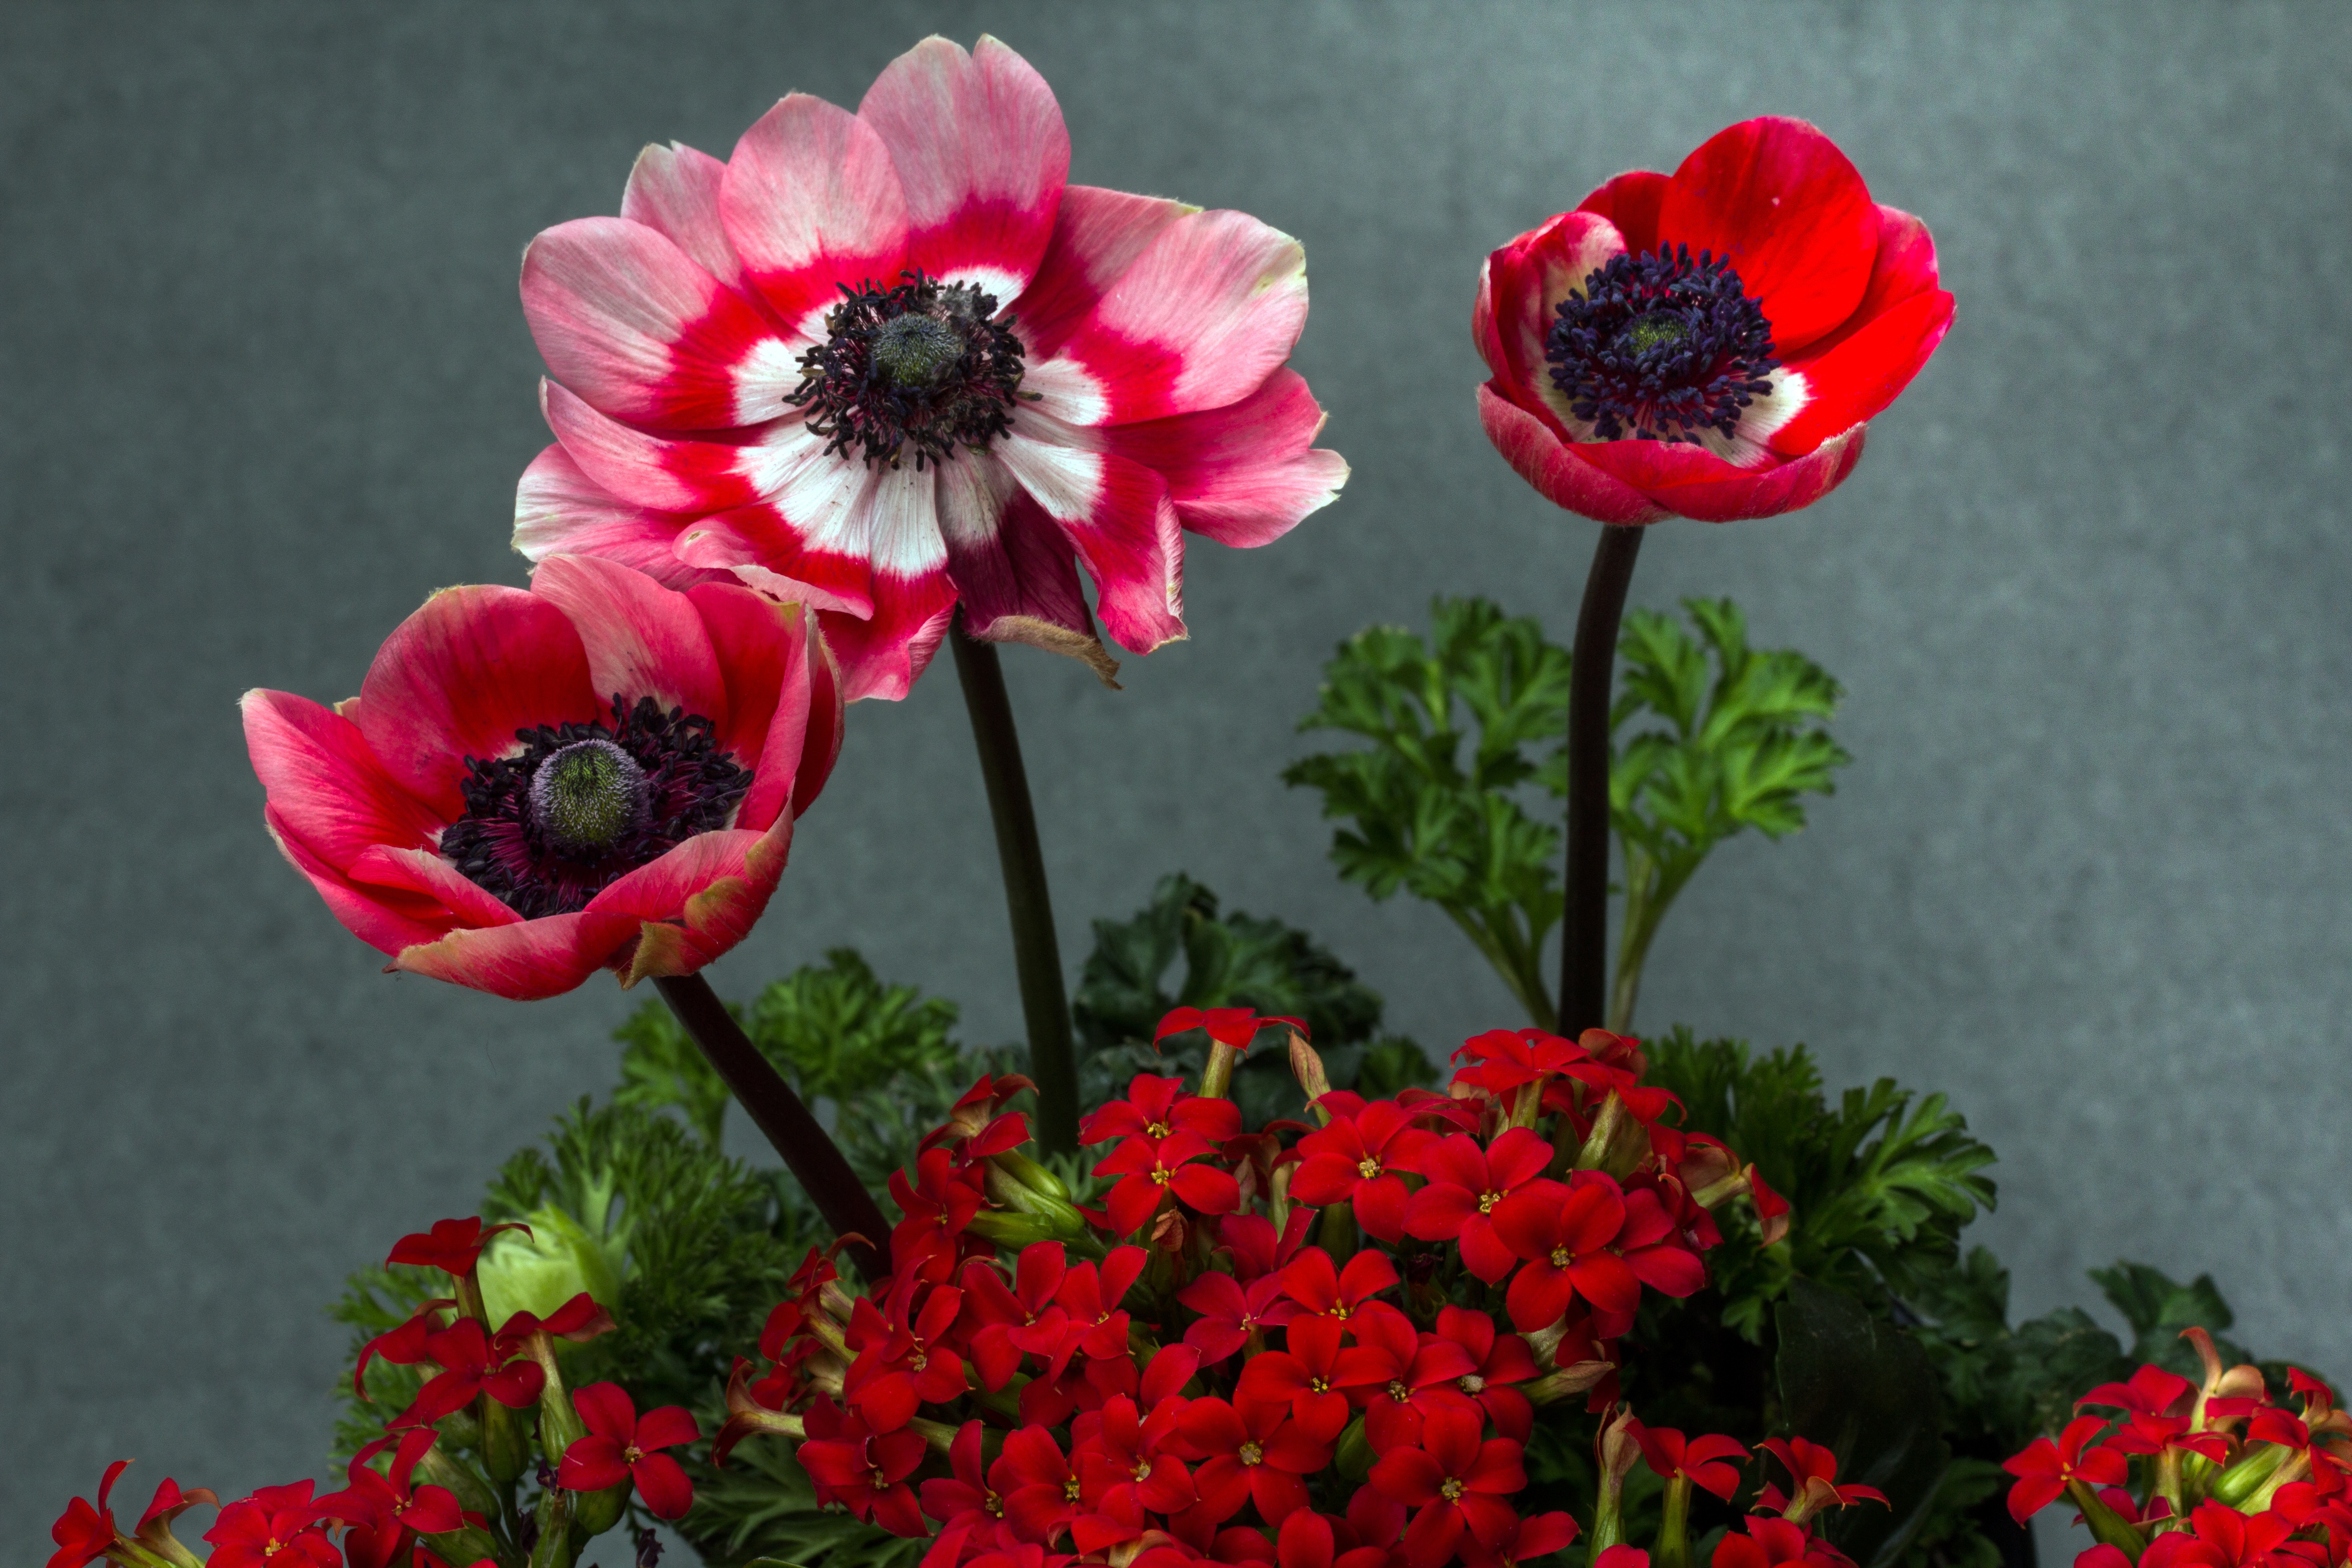
plant, flower, petal, red, flora, flowers, carnation, poppy, floristry, coquelicot, dianthus, ornamental plant, flowering plant, flower bouquet, thick sheet greenhouse, cut flowers, kalanchoe, floral design, flowers anemone, land plant, flower arranging